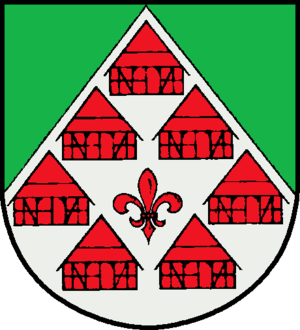
Braak est une commune allemande du Schleswig-Holstein, située dans l'arrondissement de Stormarn, à sept kilomètres au sud de la ville d'Ahrensburg, près de Hambourg. Braak fait partie de l'Amt Siek qui regroupe cinq communes autour de Siek.